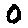
Label: 0